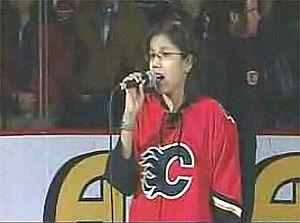
Akina Shirt est la première chanteuse amérindienne à chanter le Ô Canada en langue autochtone dans un événement d'envergure nationale."
Akina Shirt est une chanteuse connue pour ses performances en langue Cri.